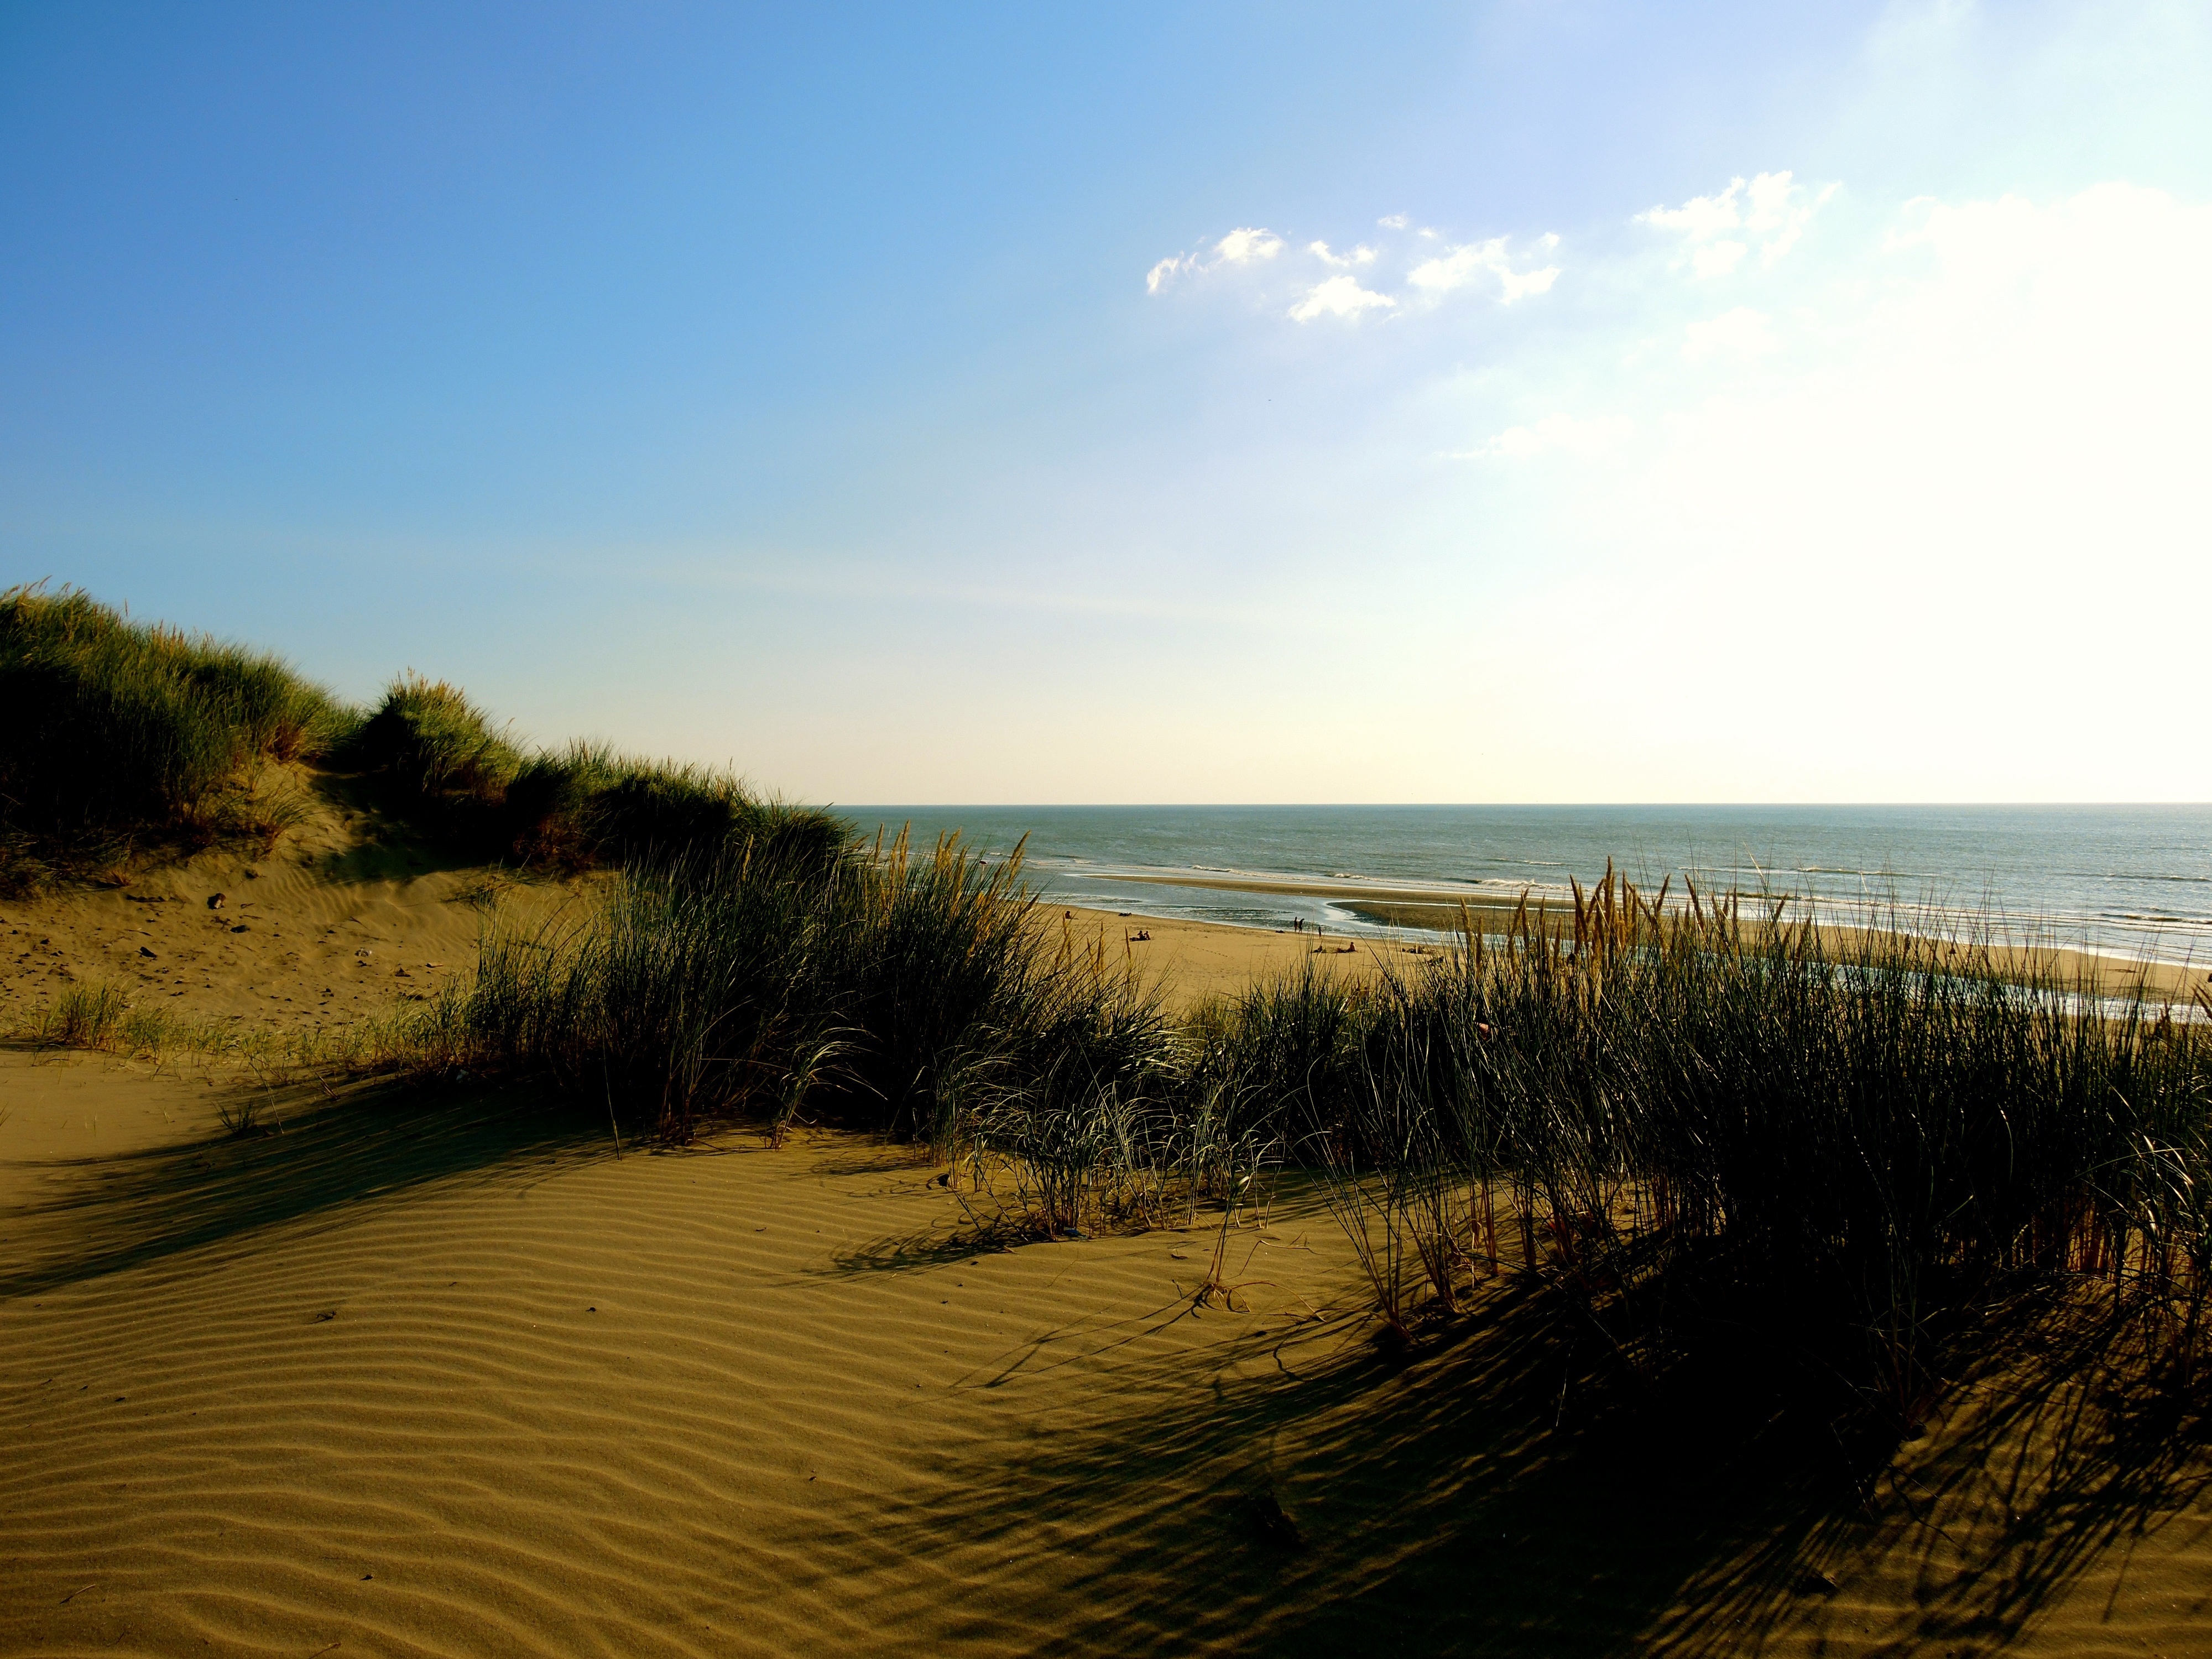
beach, landscape, sea, coast, water, nature, grass, sand, ocean, horizon, marsh, cloud, sky, sunrise, sunset, sunlight, morning, dune, shore, dawn, vacation, shoreline, dusk, scenic, material, body of water, dunes, netherlands, wetland, habitat, rural area, landform, natural environment, aeolian landform, grass family